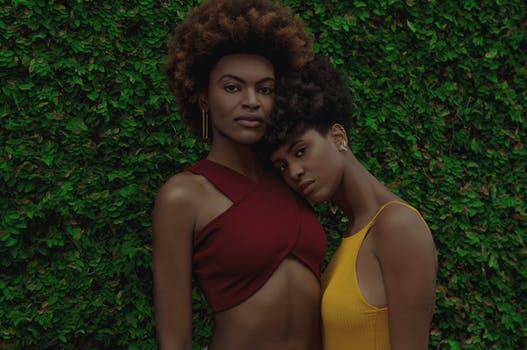
Label: No Watermark